China–Russia border

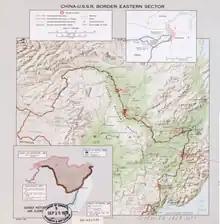
Map showing the locations of major clashes during the 1969 border war

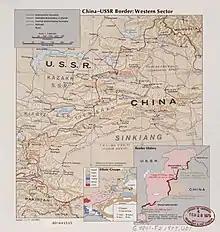
Western section of the border in the 1970s

Following the Russian Revolution in 1917 and the later formation of the Soviet Union, there have been a number of issues along the border: